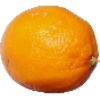
Label: Lemon Meyer 1